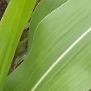
Crop: Maize
Condition: healthy-leaf